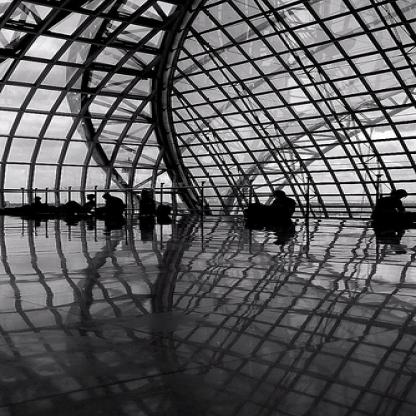
Scene: Indoor